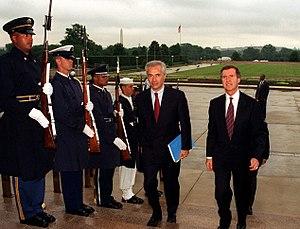
Jean-Pol Poncelet est un homme politique belge né à Carlsbourg le 10 avril 1950.
Voici la liste des ministres de la Défense de Belgique depuis la déclaration d'indépendance. Ils ont porté le titre de ministre de la Guerre, de ministre de la Défense nationale et actuellement ministre de la Défense.